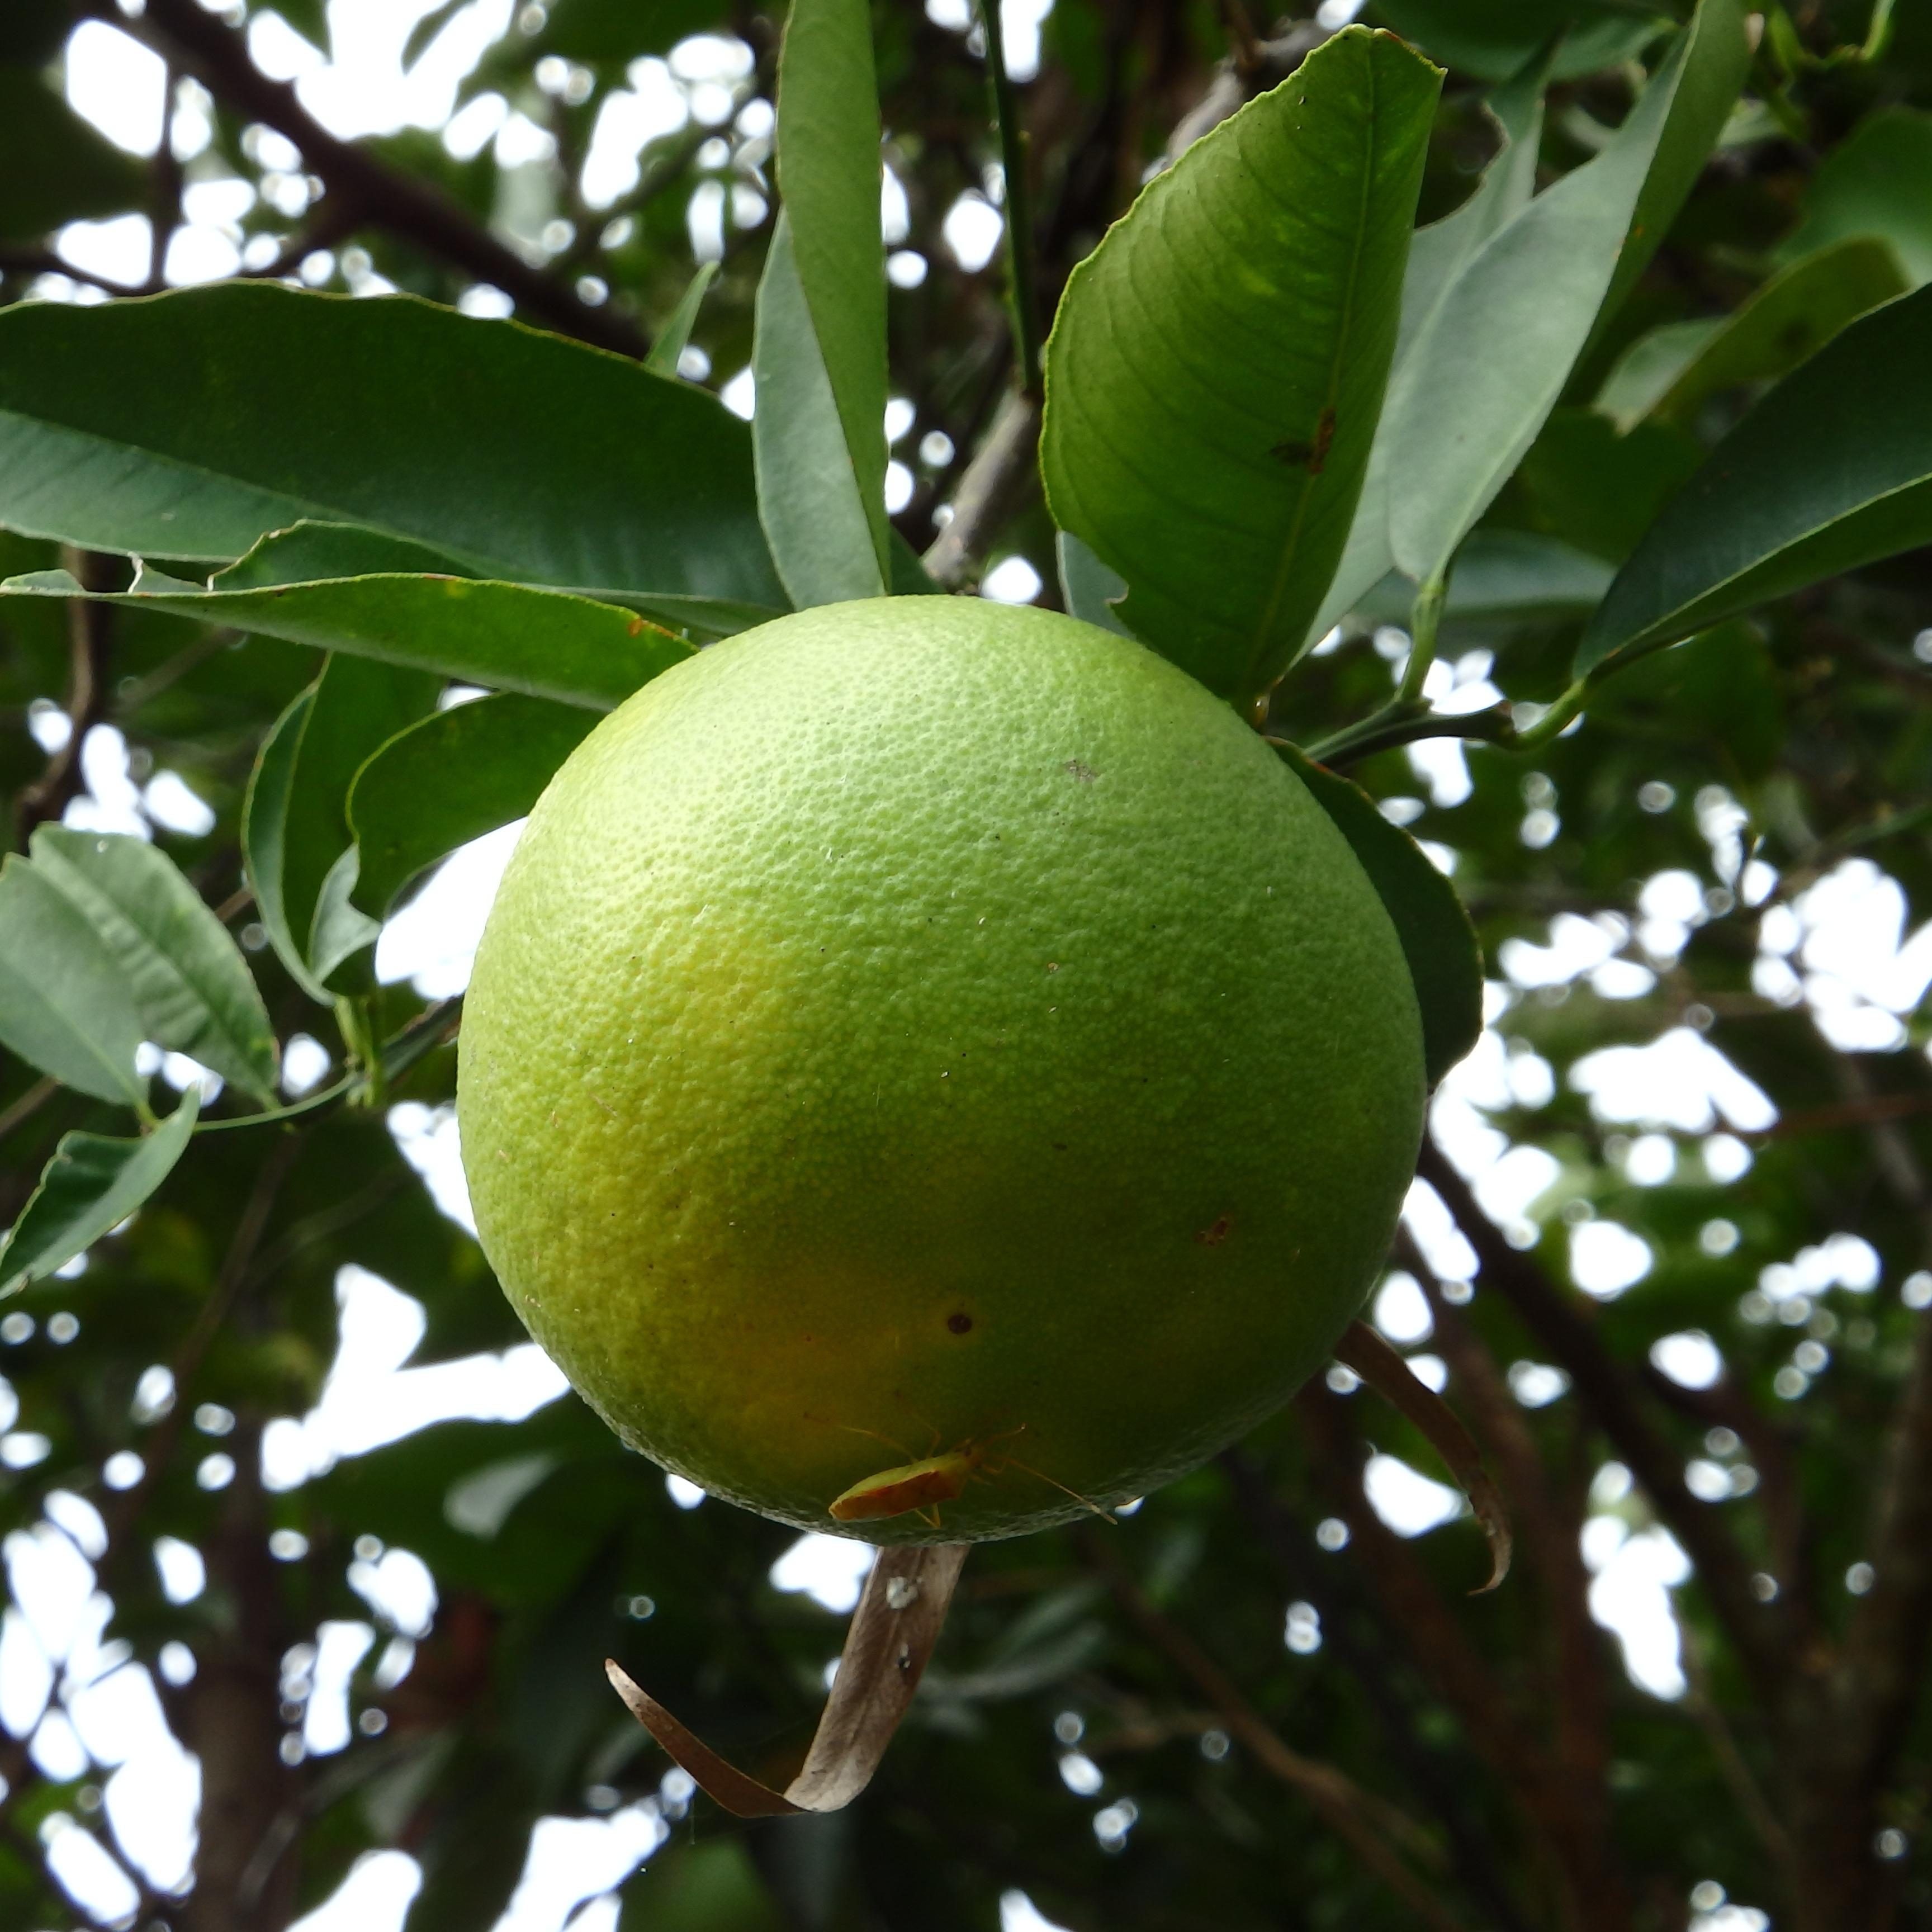
tree, nature, outdoor, branch, plant, bunch, farm, fruit, sweet, leaf, orchard, summer, ripe, foliage, food, green, farming, harvest, produce, crop, grow, natural, evergreen, fresh, yellow, agriculture, garden, juicy, healthy, delicious, season, leaves, gardening, fruit tree, growing, bugs, pest, citron, organic, citrus, ripening, cultivate, flowering plant, bitter orange, land plant, sweet lemon, key lime, yuzu, calamondin, ripen